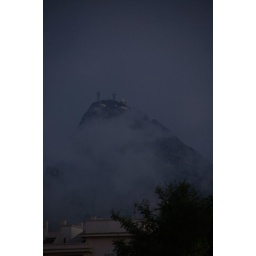
The rock of Gibraltar, shrouded in cloud. Taken from beside La Linea's bull ring